KOH test

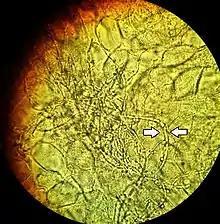
KOH test on a vaginal wet mount, showing slings of pseudohyphae of "Candida albicans" surrounded by round vaginal epithelial cells, conferring a diagnosis of candidal vulvovaginitis.

The KOH test, also known as a potassium hydroxide preparation or KOH prep, is a quick, inexpensive fungal test to differentiate dermatophytes and "Candida albicans" symptoms from other skin disorders like psoriasis and eczema.